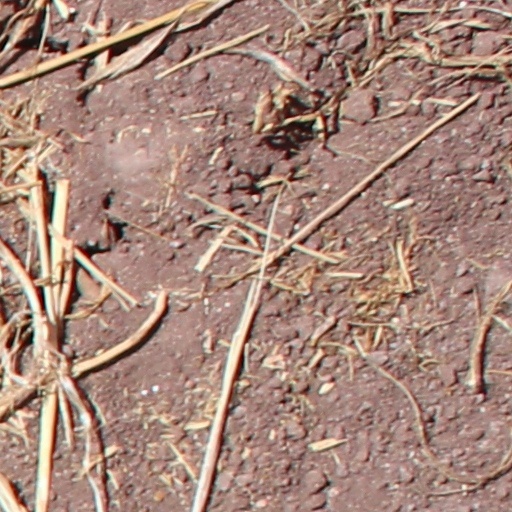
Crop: wheat